St. Michael's Church (Reisterstown, Maryland)

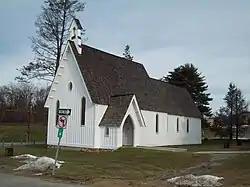
St. Michael's Church, Reisterstown MD, December 2009

St. Michael's Church, also known as St. Michael's Chapel and Hannah More Chapel, is a historic Episcopal Church located at Academy Lane and Reisterstown Road in Reisterstown, Baltimore County, Maryland. It is a small, Carpenter Gothic-style, board and batten frame structure, featuring a simple bell-gable. It was designed by New York architect John W. Priest (1825-1859), and constructed about 1853. It was named after Hannah More. It was deconsecrated on May 12, 1978.